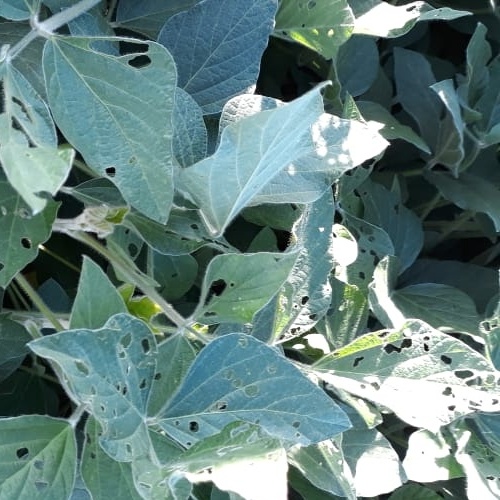
Label: Caterpillar